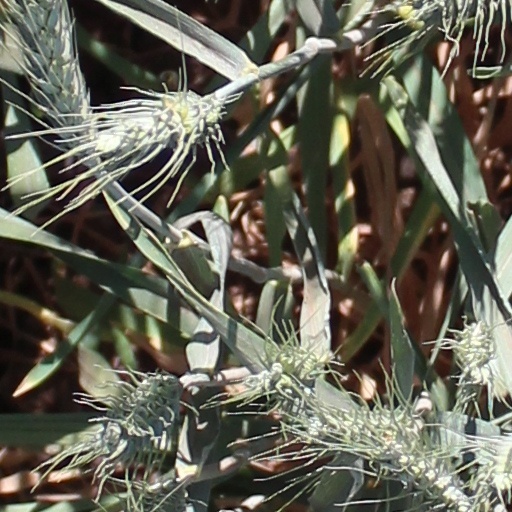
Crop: wheat